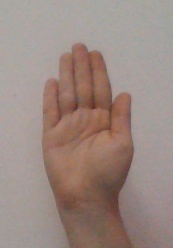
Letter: seen